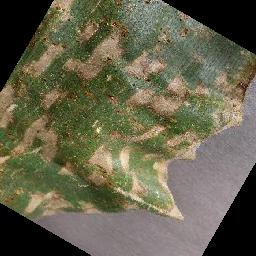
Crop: corn
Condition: (maize)_cercospora_spot_gray_spot